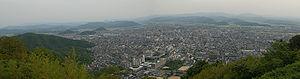
Tottori est une ville, capitale de la préfecture de Tottori, dans la région du Chūgoku, au Japon.